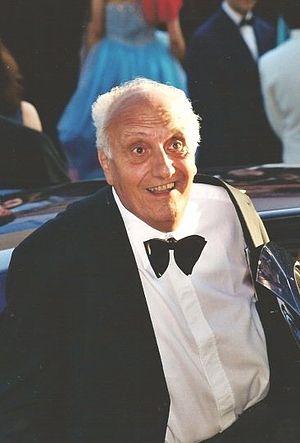
Pierre Tchernia au festival de Cannes.
Astérix, anciennement Astérix le Gaulois, est une série de bande dessinée française créée le 29 octobre 1959 par le scénariste français René Goscinny et le dessinateur français Albert Uderzo dans le nᵒ 1 du journal français Pilote. Après la mort de René Goscinny en 1977, Albert Uderzo poursuit seul la série, puis passe la main en 2013 à Jean-Yves Ferri et Didier Conrad.
Pierre Tchernia, né Pierre Tcherniakowsky, est un réalisateur, concepteur et animateur d'émissions de télévision français, né le 29 janvier 1928 à Paris et mort le 8 octobre 2016 dans la même ville.